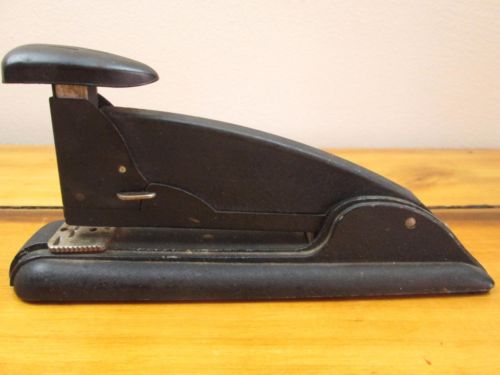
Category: stapler